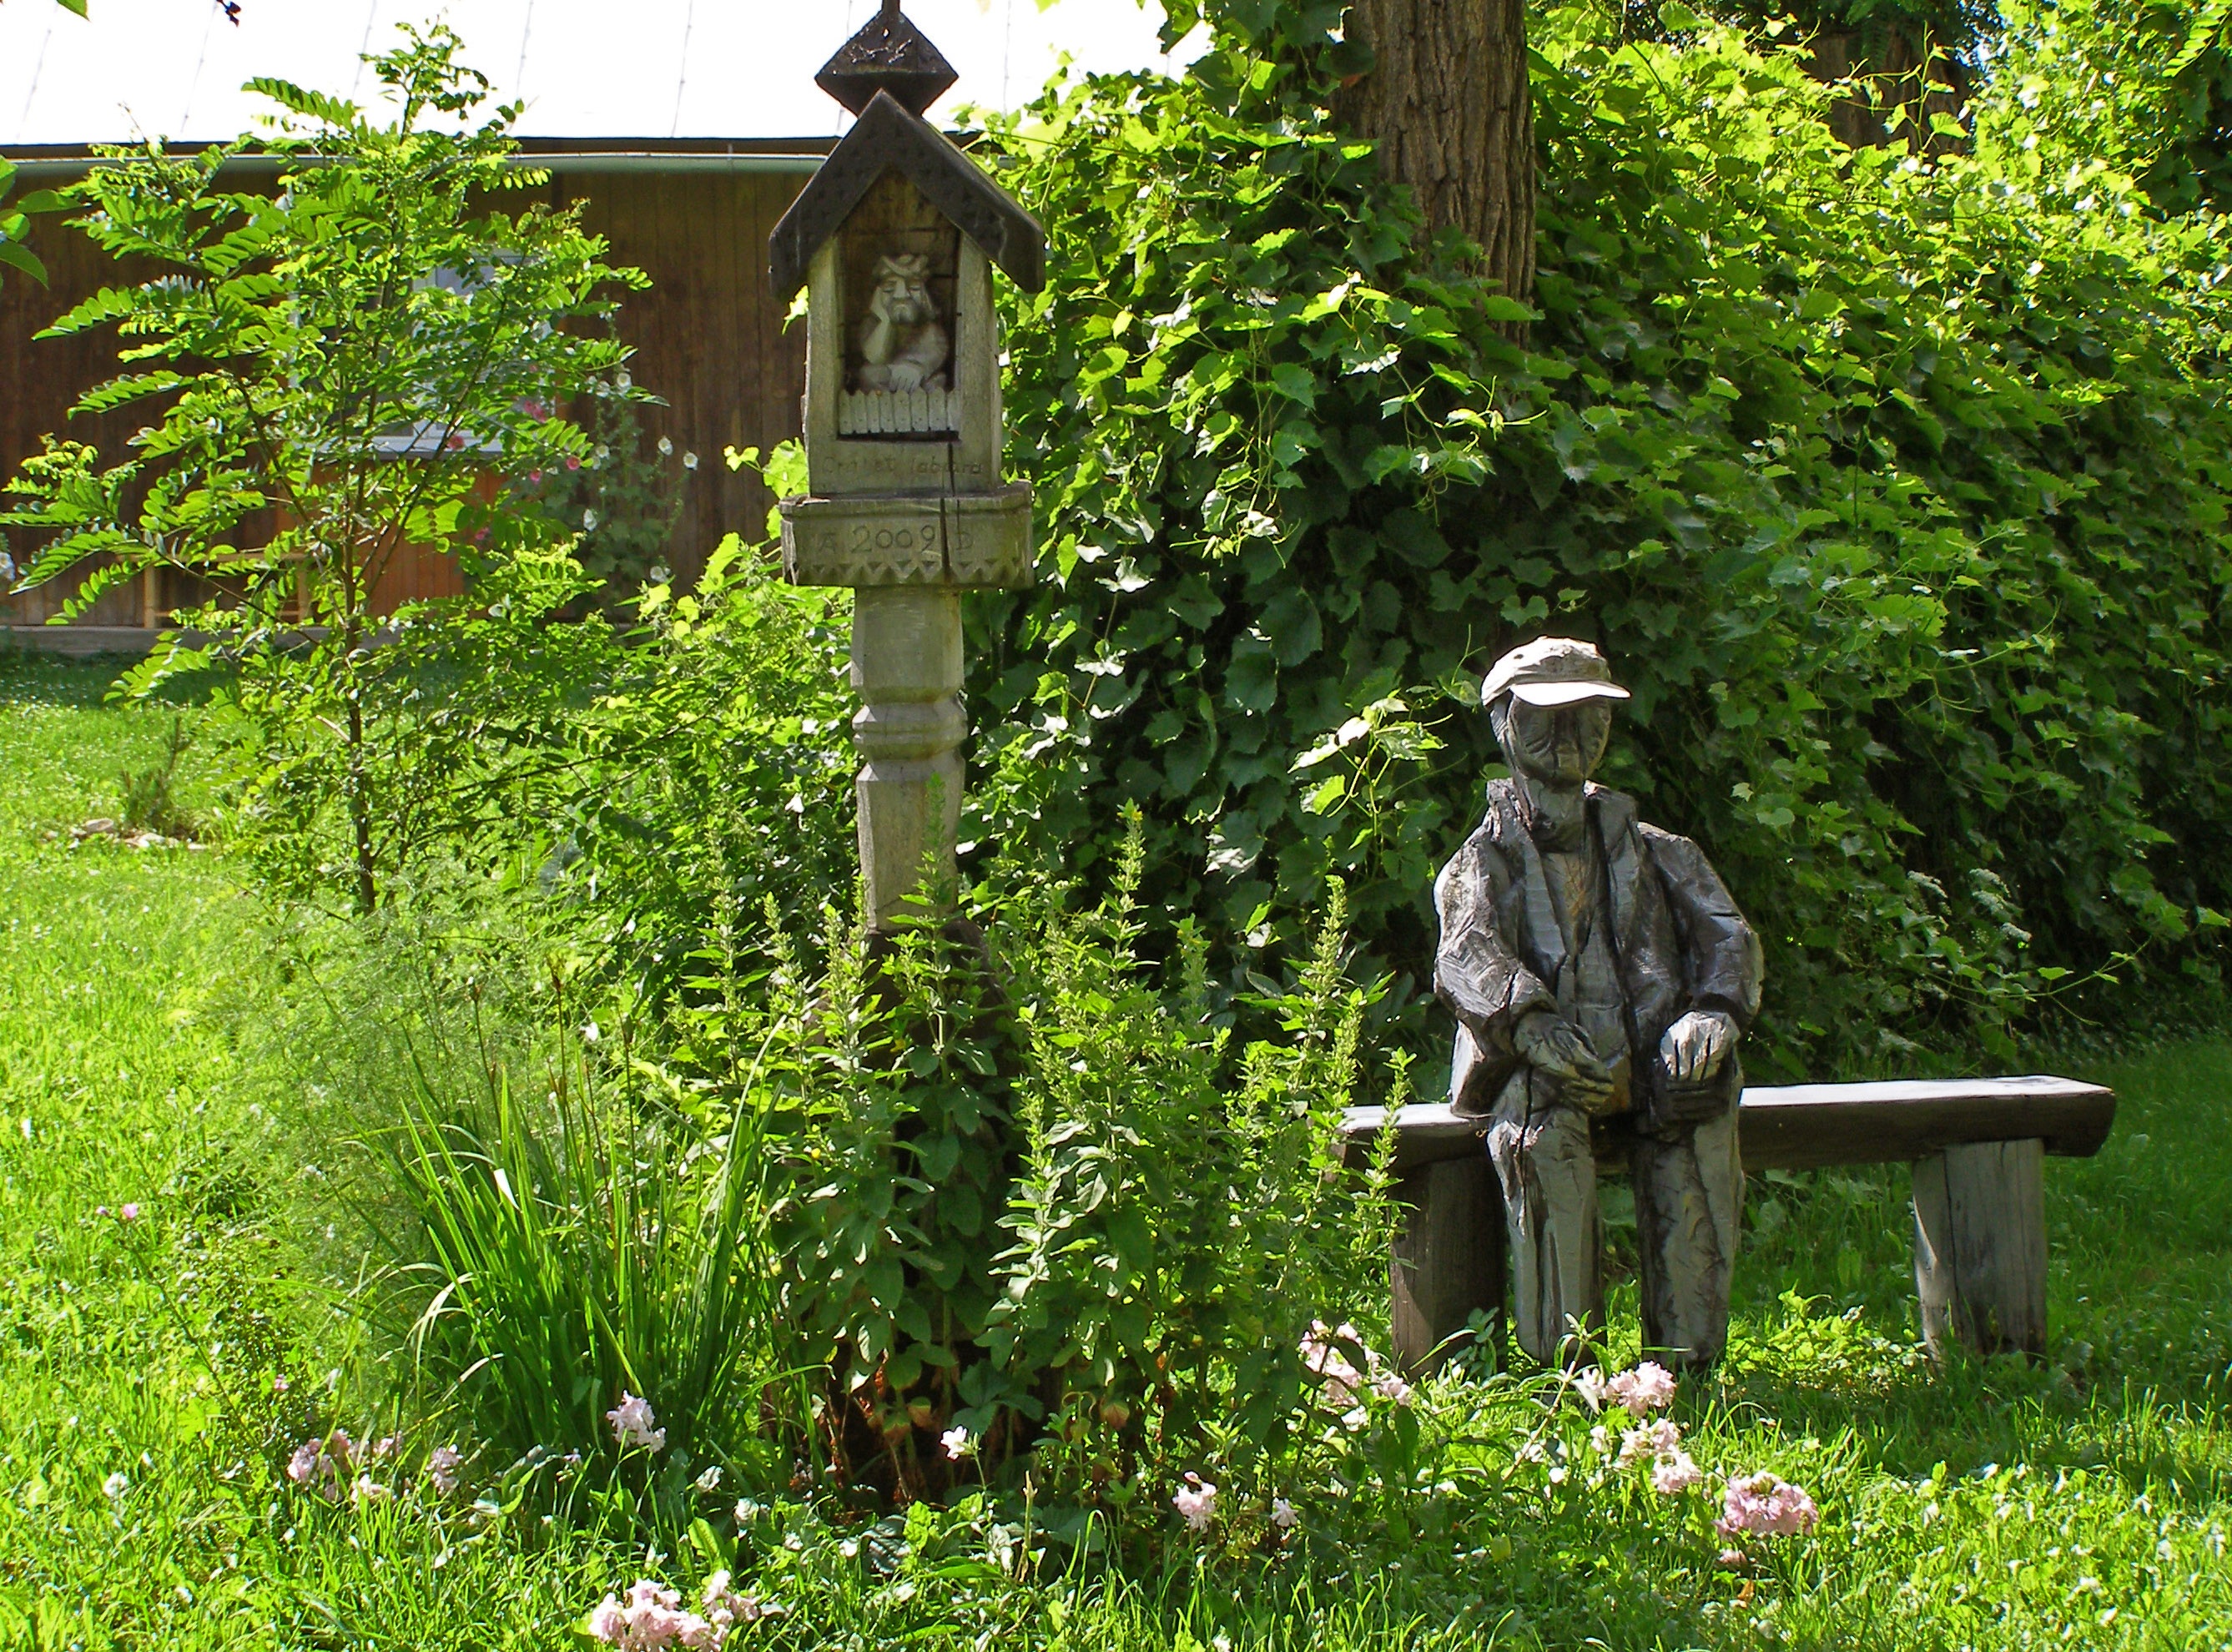
nature, architecture, bench, lawn, flower, summer, village, green, botany, chapel, garden, sculpture, memorial, poland, woodland, yard, will s kowa